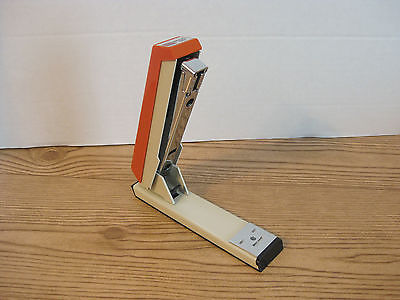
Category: stapler